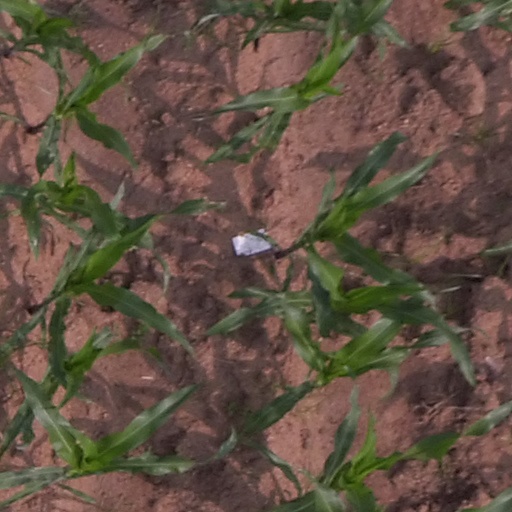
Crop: maize; corn